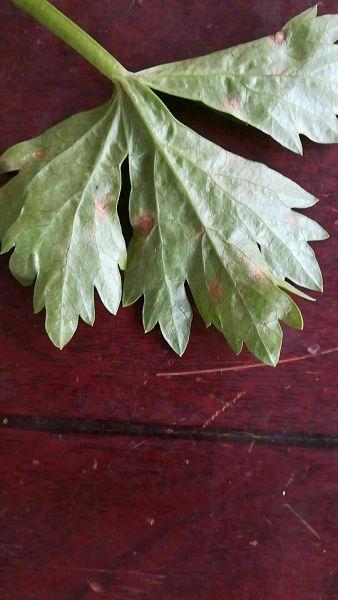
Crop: unknown
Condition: celery_celery_early_blight